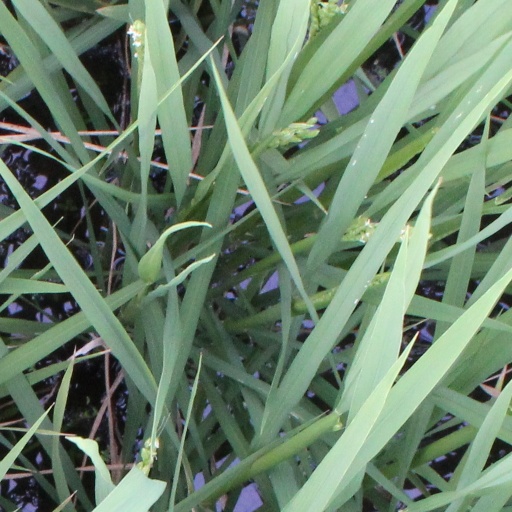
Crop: rice